Corsica

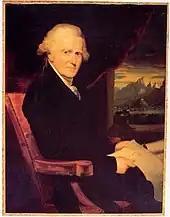
Pasquale Paoli

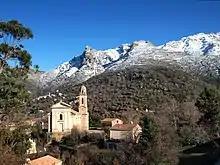
Saint-Nicolas church in Feliceto

In 1729, the Corsican Revolution for independence from Genoa began, first led by Luiggi Giafferi and Giacinto Paoli, and later by Paoli's son, Pasquale Paoli. After 26 years of struggle against the Republic of Genoa, including an ephemeral attempt in 1736 to proclaim an independent Kingdom of Corsica under the German adventurer Theodor von Neuhoff, an independent Corsican Republic was proclaimed in 1755 under the leadership of Pasquale Paoli and remained sovereign until 1769 when the island was conquered by France.